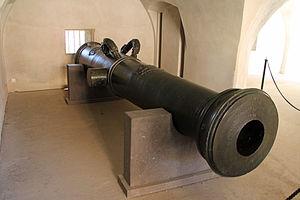
L’exposition horticole allemande 2011 à Coblence - Forteresse d'Ehrenbreitstein